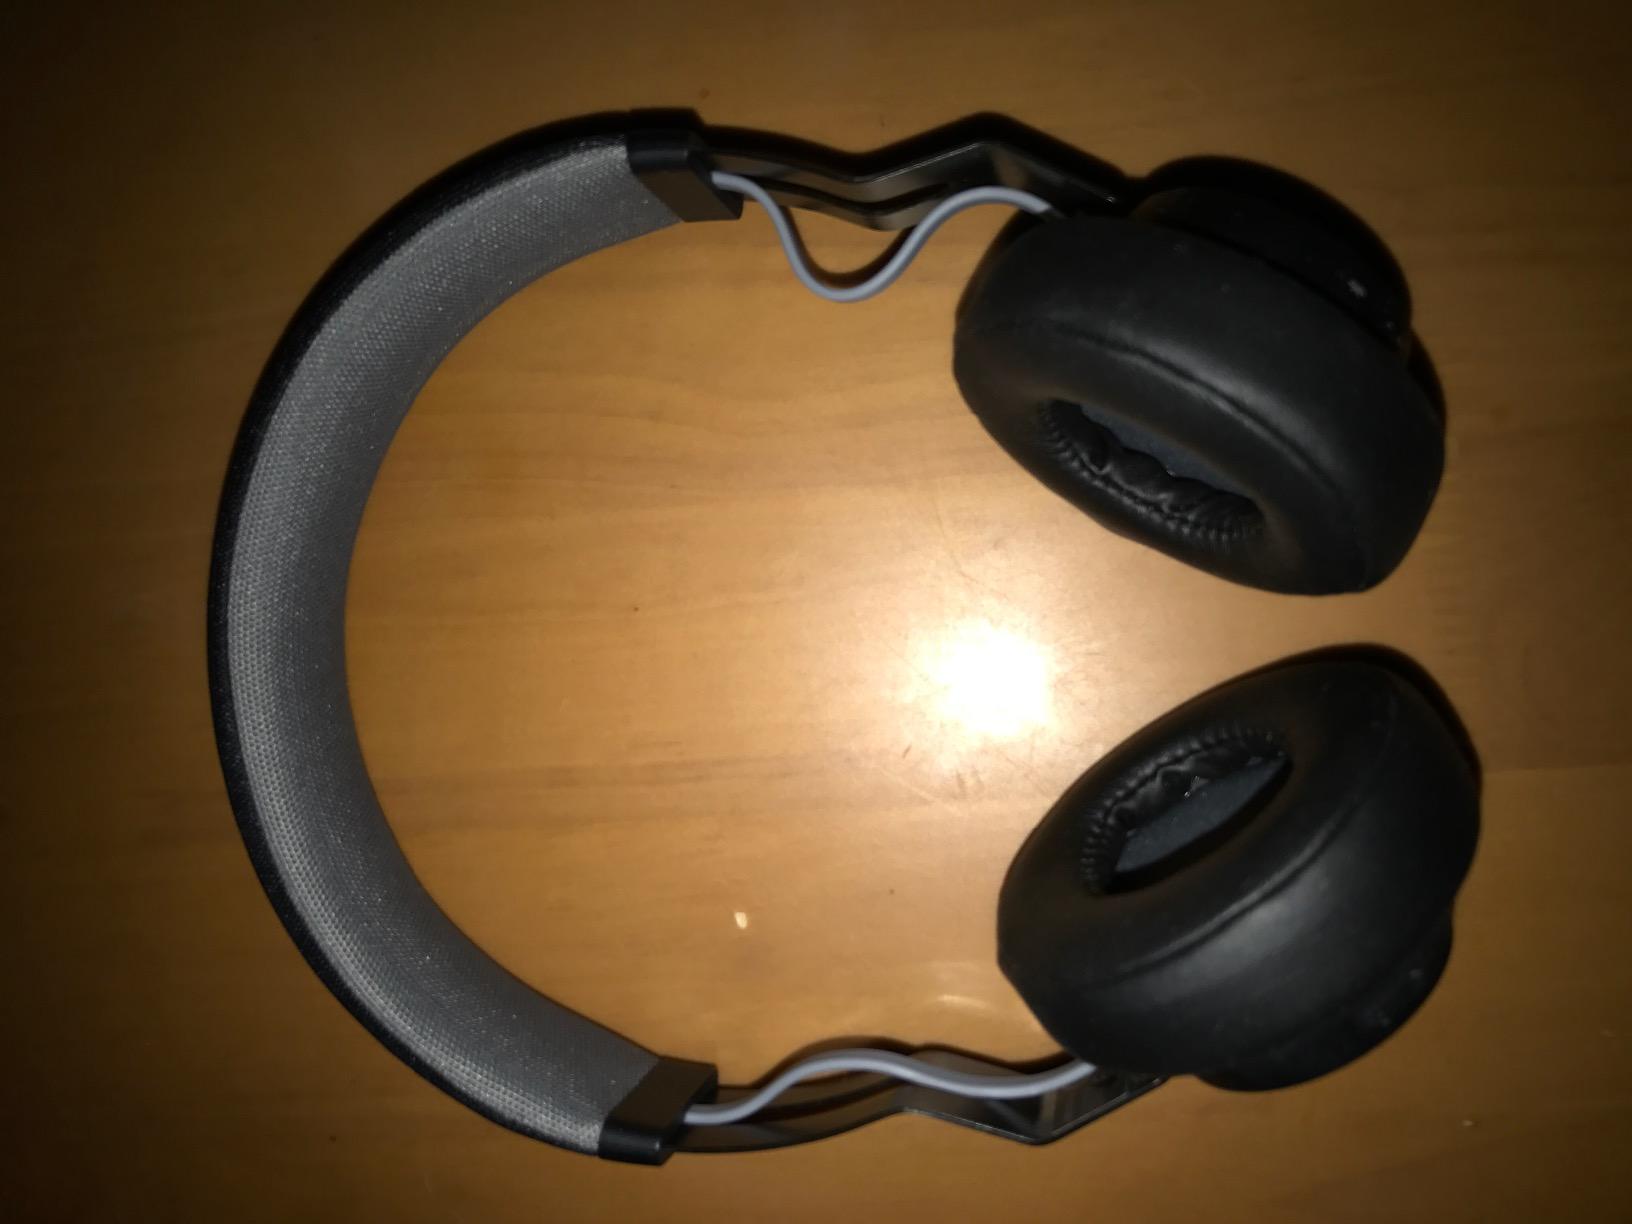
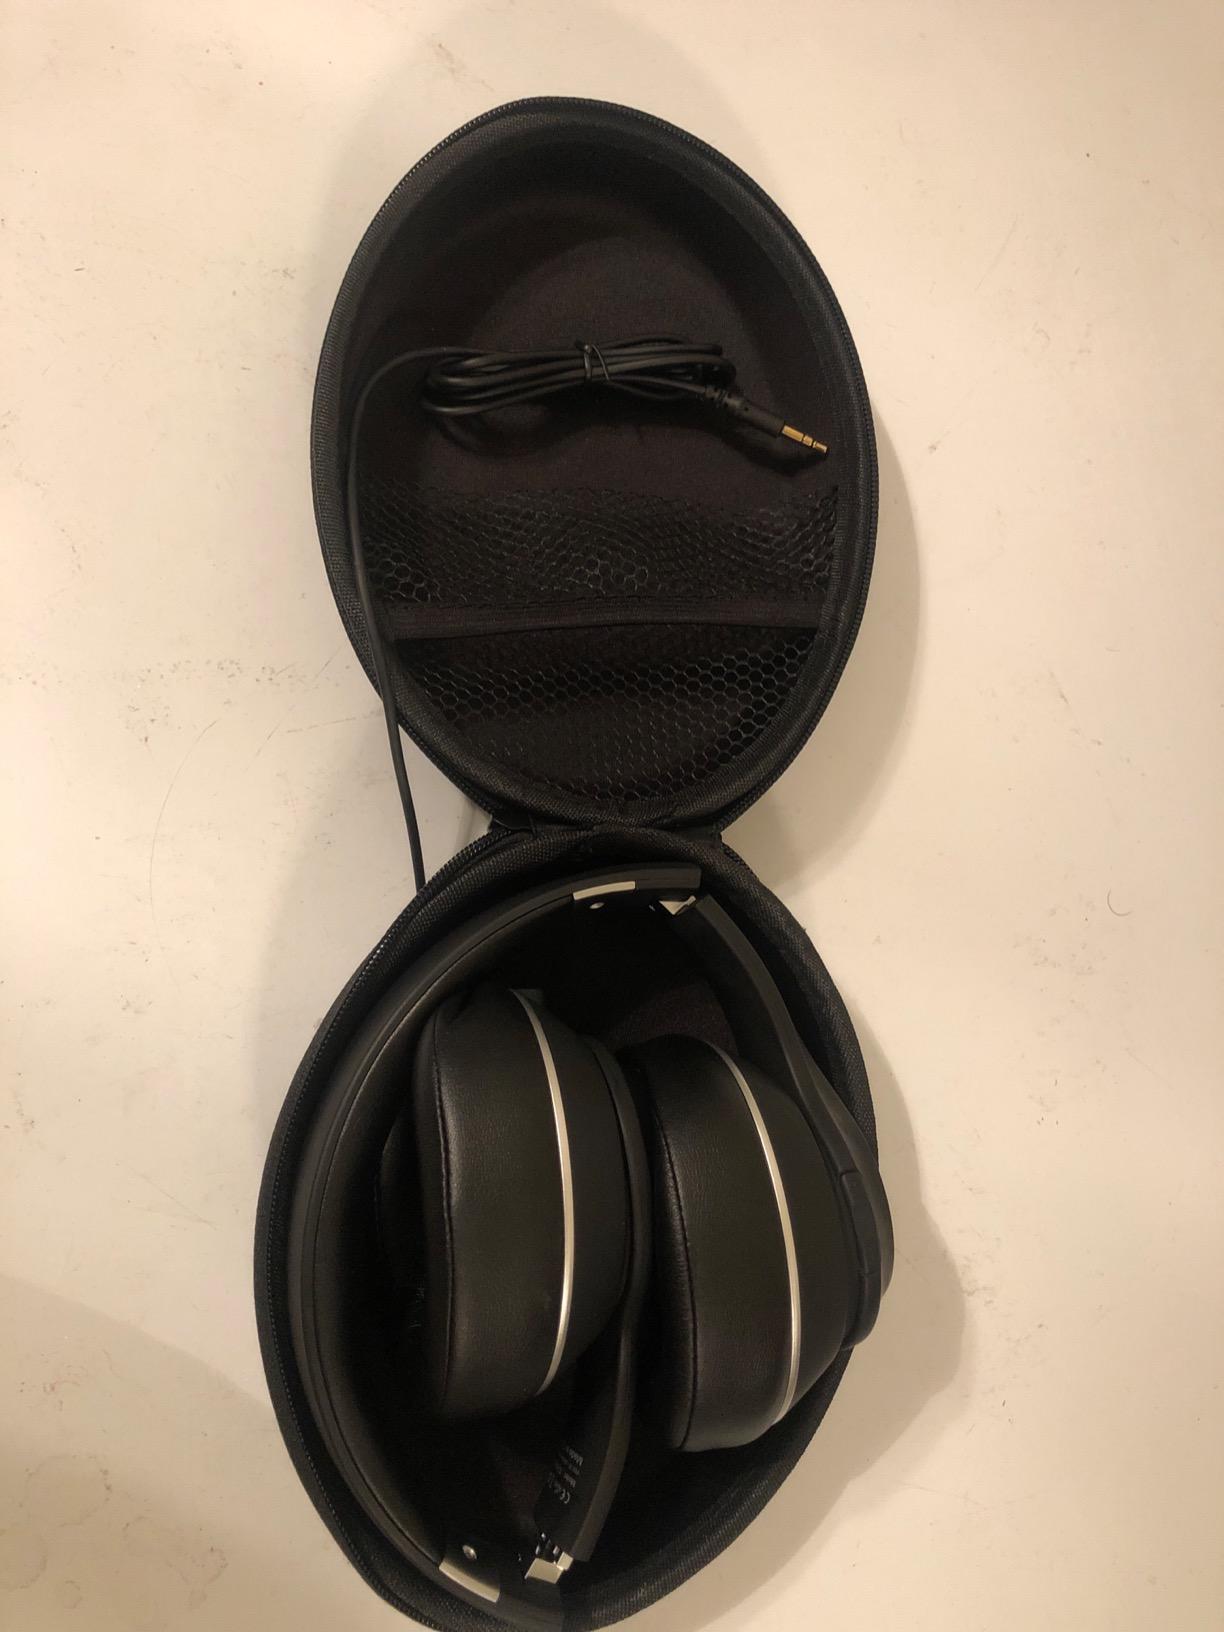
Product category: headphones
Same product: no